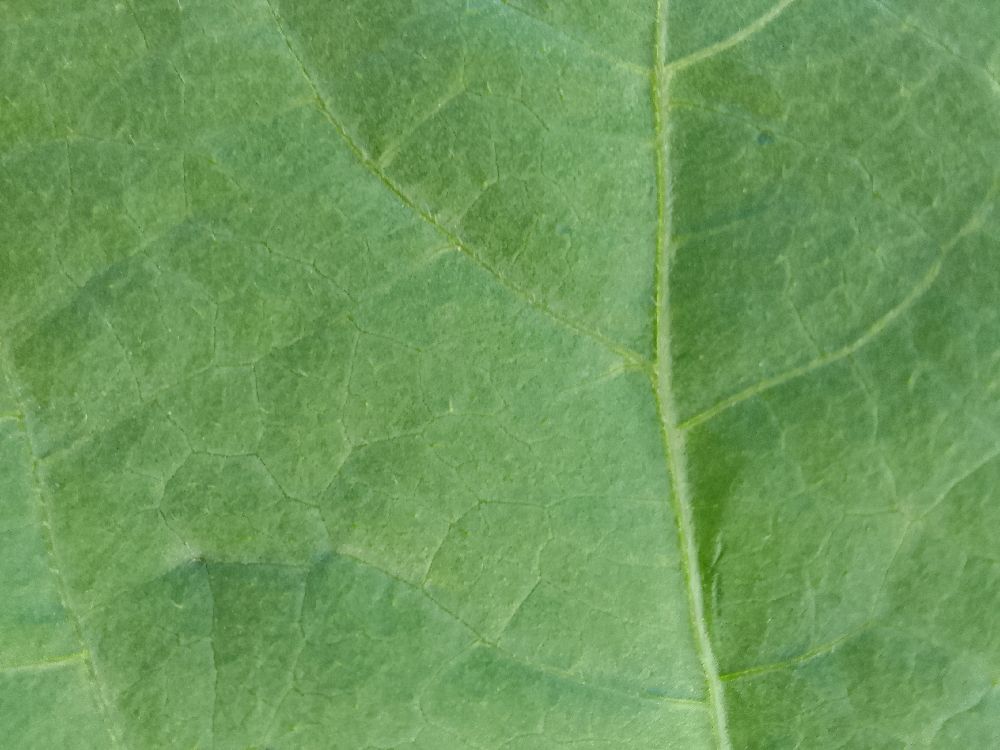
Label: healthy